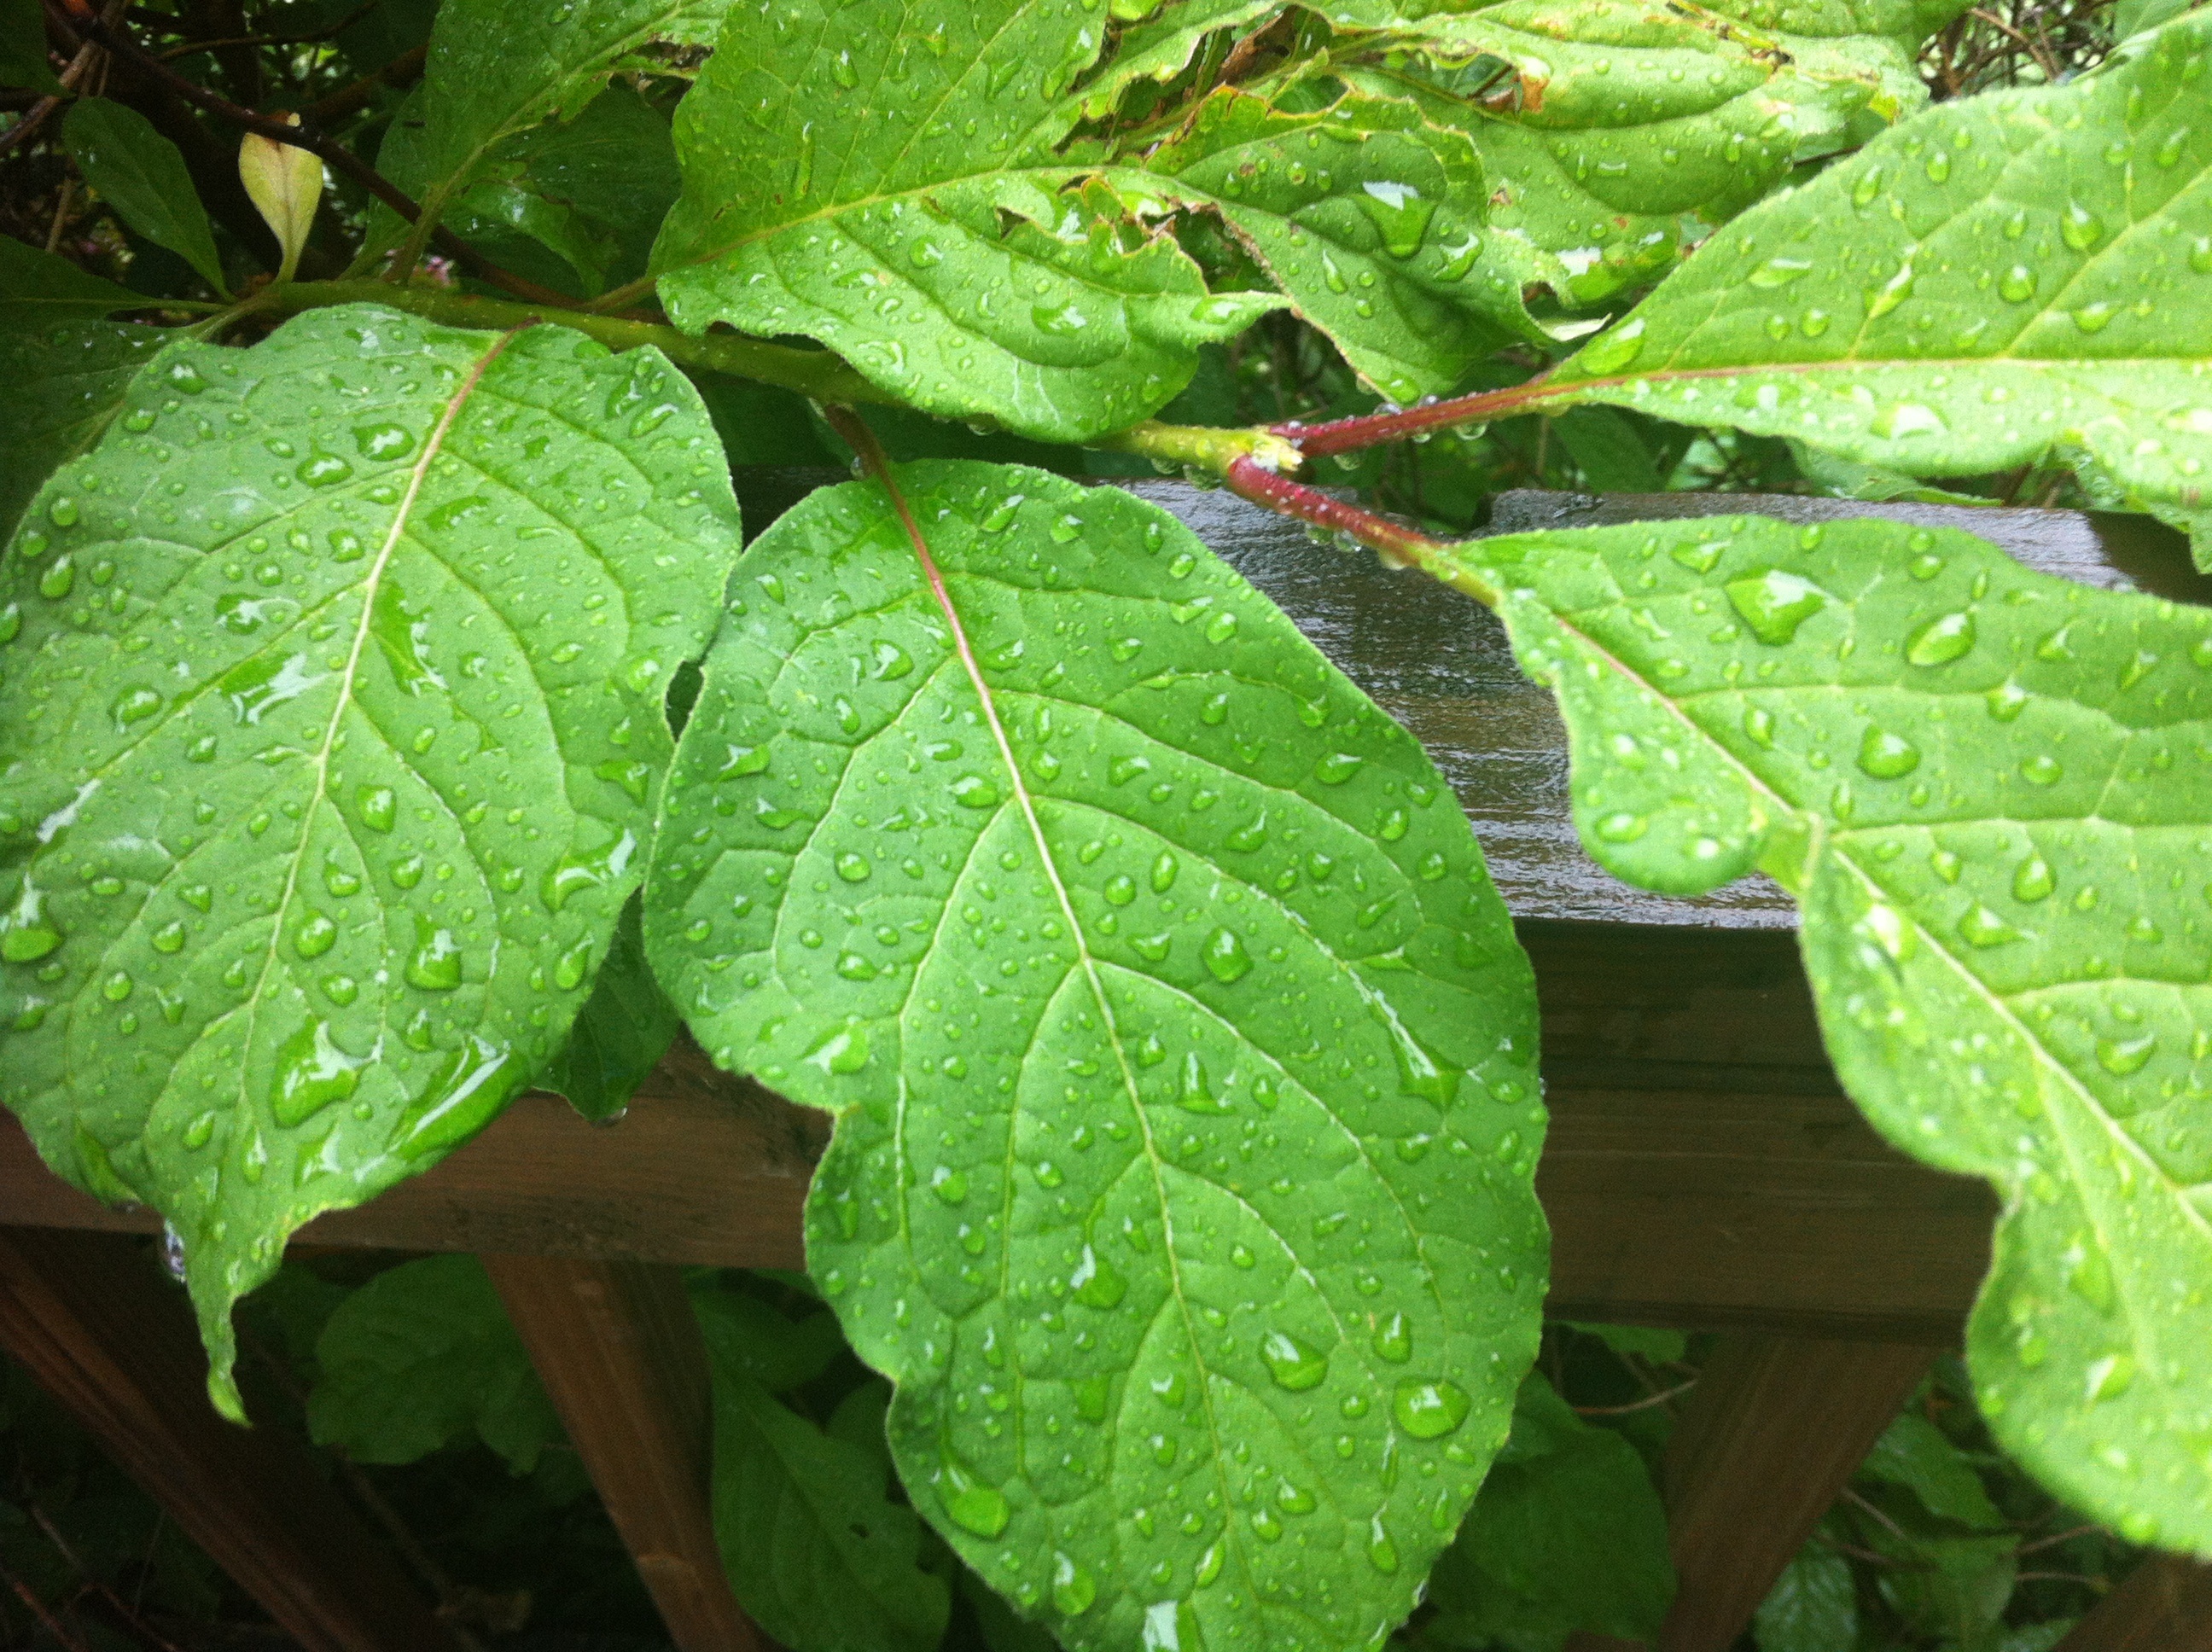
tree, nature, drop, plant, leaf, flower, food, green, herb, produce, vegetable, garden, rain drop, leaves, shrub, flowering plant, plant leaves, drops plant leaves, annual plant, land plant, malabar spinach